66 Ophiuchi

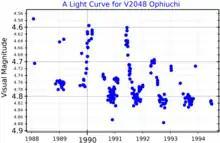
A visual band light curve for V2048 Ophiuchi, adapted from Floquet "et al." (2002)

The primary star, known as 66 Ophiuchi A, is a main sequence Be star with a stellar classification of B2Ve. Be stars are rapidly rotating stars that eject gas from their equators due to their rotation, forming disks that produce emission lines. 66 Ophiuchi A's disk extends out to . Like many other Be stars, it is a γ Cas variable; a shell star with a circumstellar disc of gas and is exhibiting irregular changes in brightness, ranging from 4.85 up to 4.55 magnitude. The star is 14 million years old with 9.6 times the Sun's mass and is spinning rapidly with a projected rotational velocity of 250 km/s. It is radiating 1,525 times the Sun's luminosity from its photosphere at an effective temperature of 22,000 K. Because of its rotation, it has a polar equatorial radius 4.50 that of the Sun, but an equatorial radius 5.11 that of the Sun.